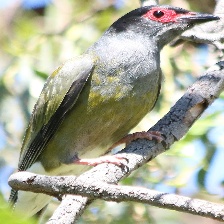
Species: AUSTRALASIAN FIGBIRD
Scientific name: SPHECOTHERES VIEILLOTI